Manuel Ramil

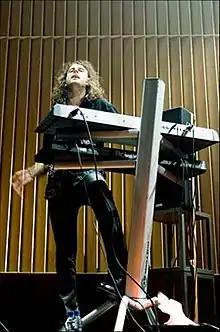

Manuel Ramil (born 8 March 1978 in Ares, A Coruña, Spain) is a Spanish musician, best known as the former keyboardist for the Power metal band WarCry and Torquemada and as the current keyboardist of alternative/power metal band Sauze, formed by himself, along with Alberto Ardines, Fernando Mon, and Toni Amboaje. His influences are Dream Theater, Yngwie Malmsteen, Angra, Symphony X, Kamelot, Ark, and many more.